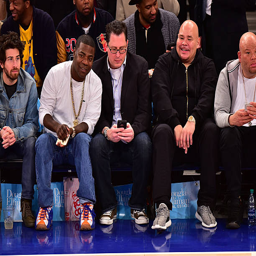
comedian , guest and hip hop artist attend sports team vs game .